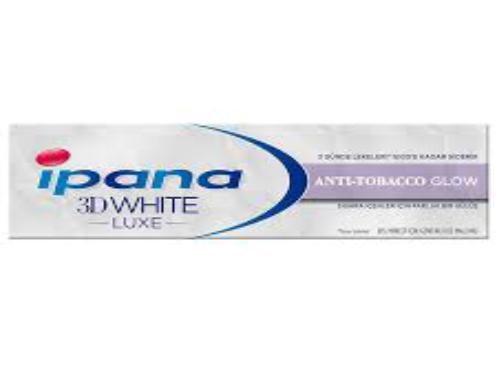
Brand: Ipana
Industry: Necessities